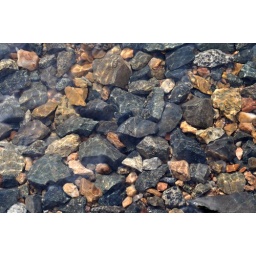
rock bed under water